Ksenia Kahnovich

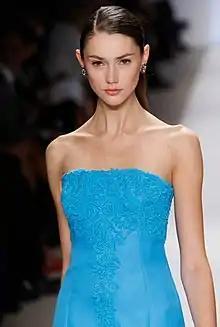
Ksenia Kahnovich in the Badgley Mischka Spring 2009 fashion show.

Ksenia Kahnovich (born January 29, 1987) is a Russian former fashion model, who won the first cycle of the reality television show "You are a Supermodel", the Russian adaptation of "America's Next Top Model" created by Tyra Banks.